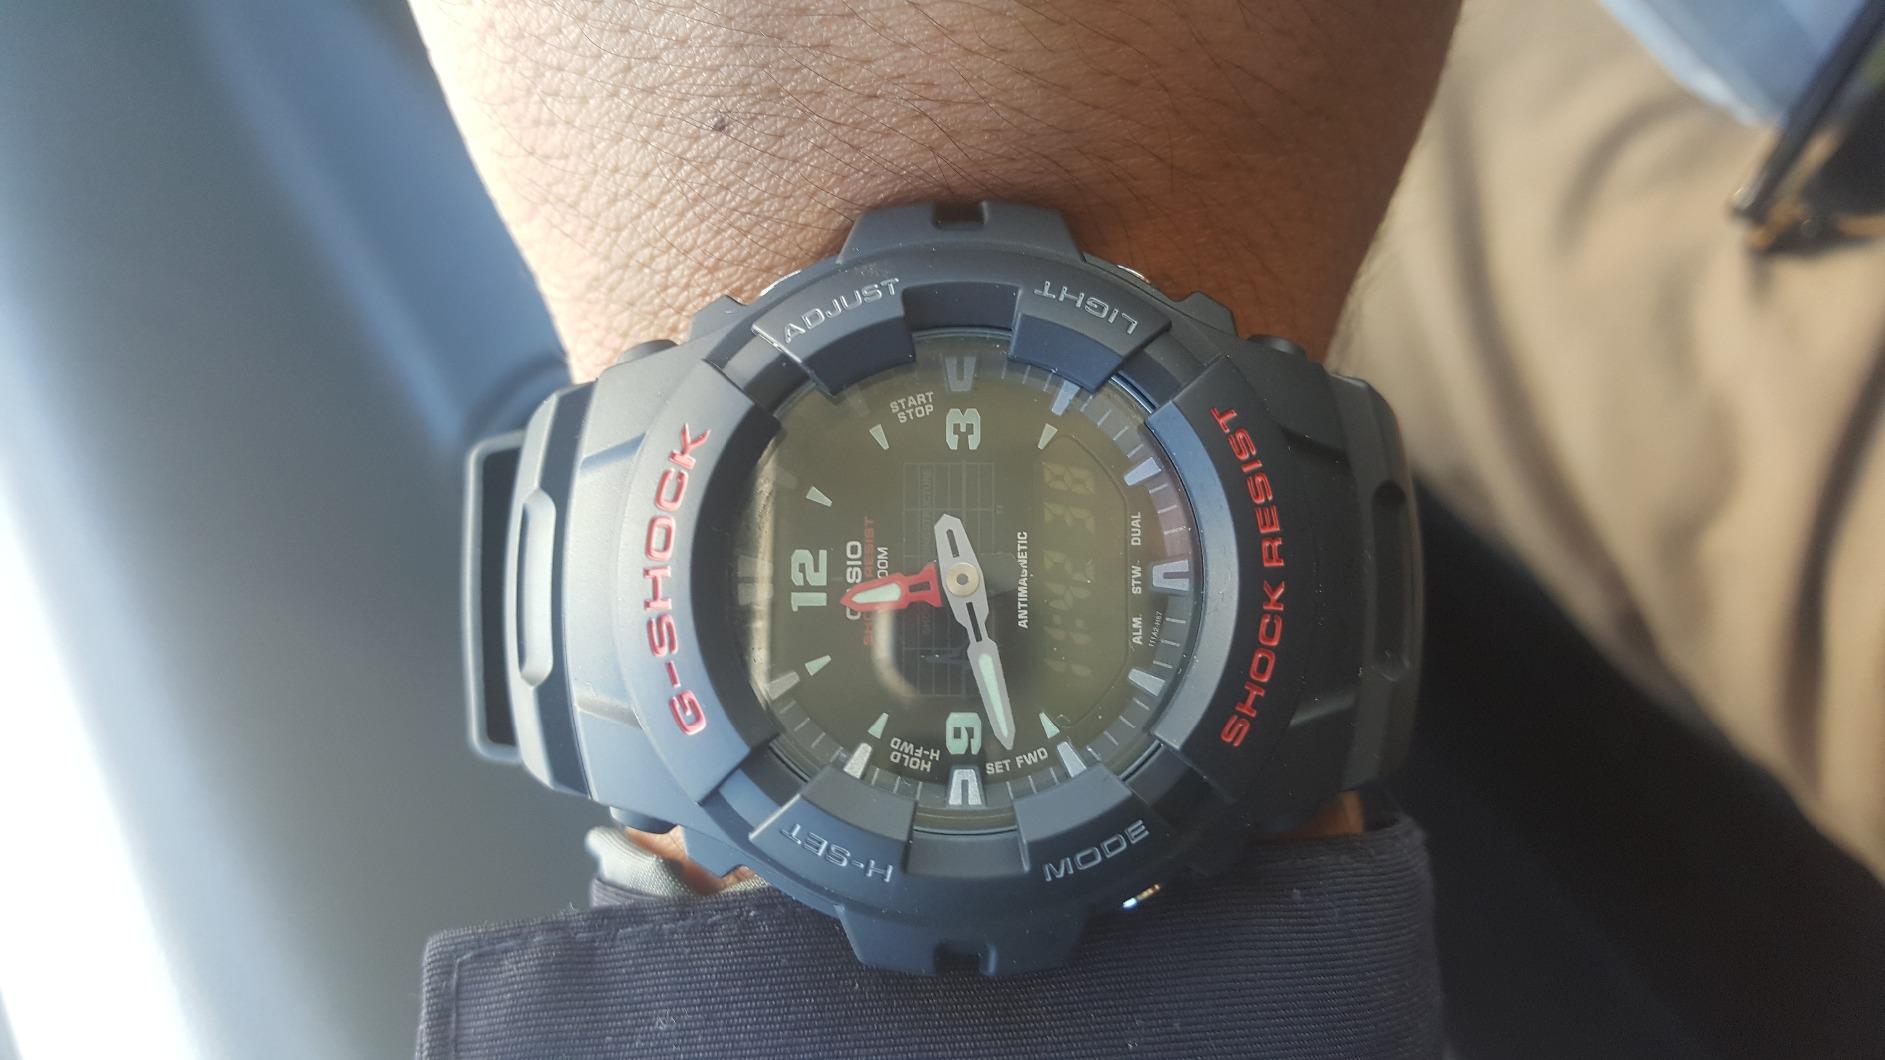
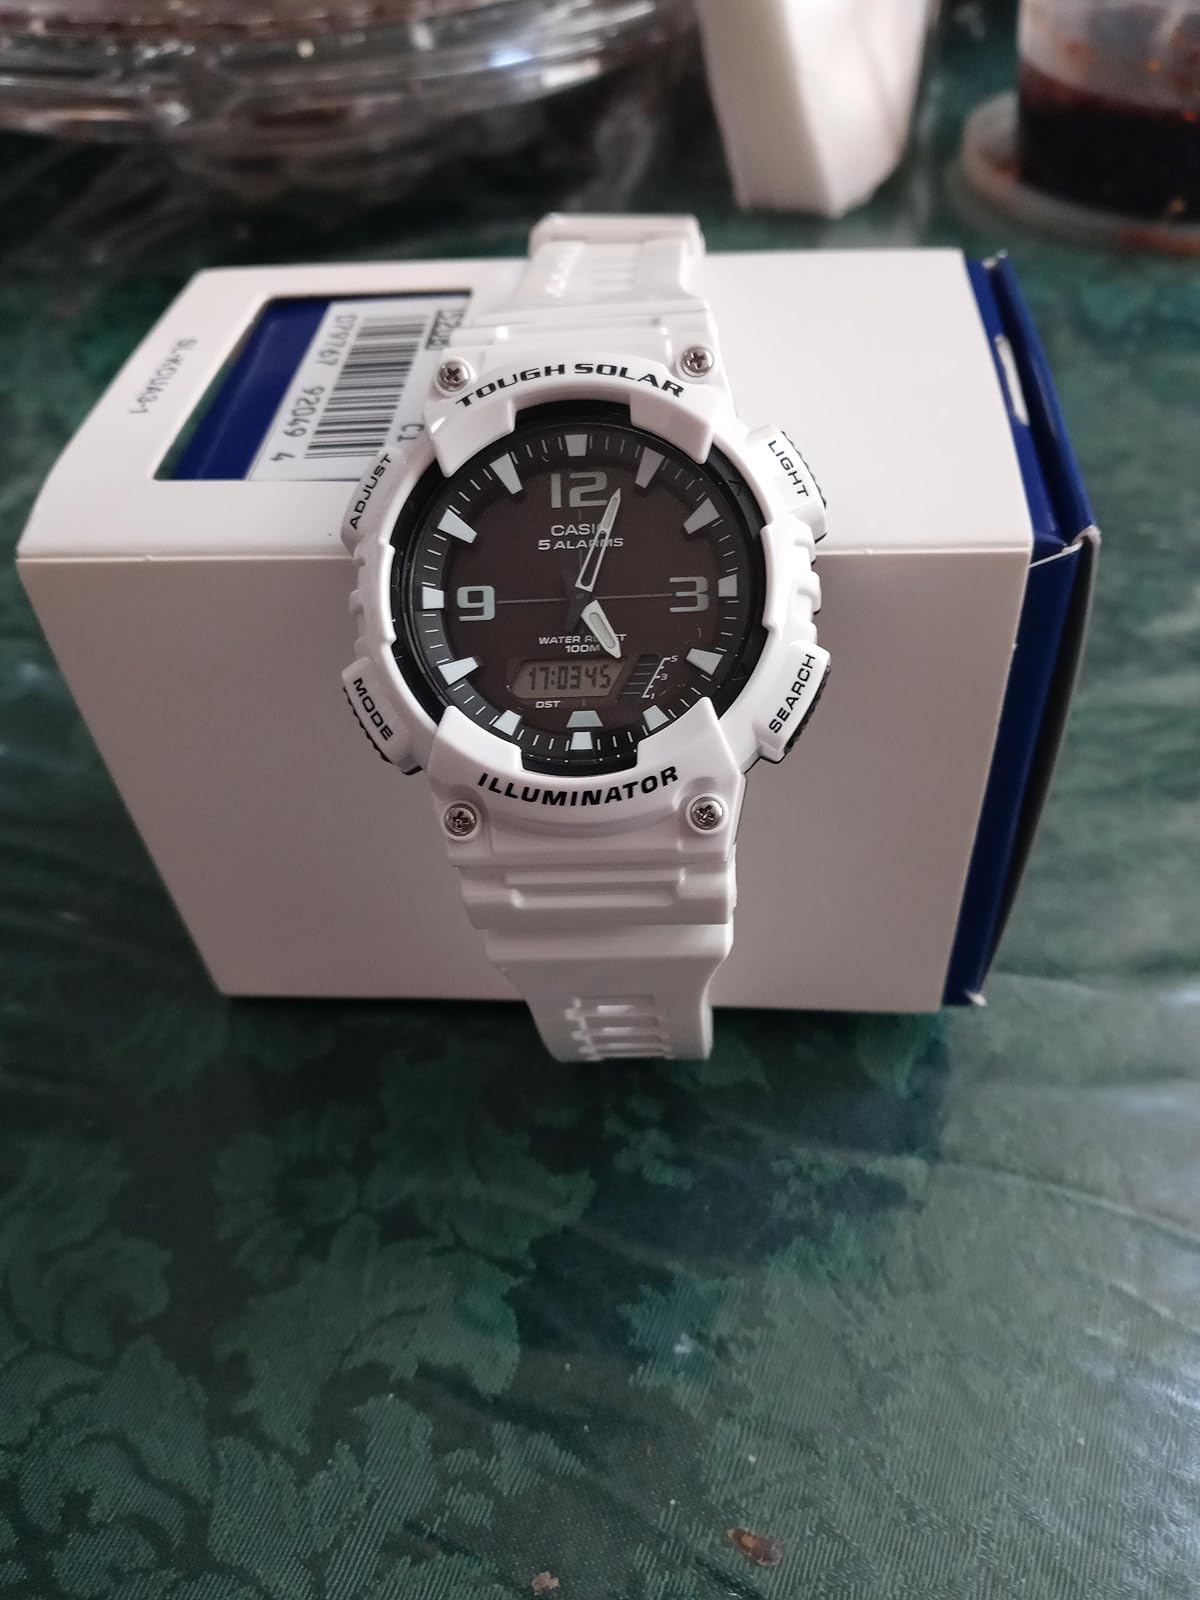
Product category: accessories_watch
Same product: no